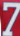
Number: 7